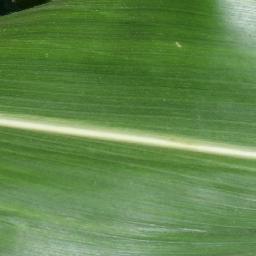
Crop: corn
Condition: (maize)_healthy